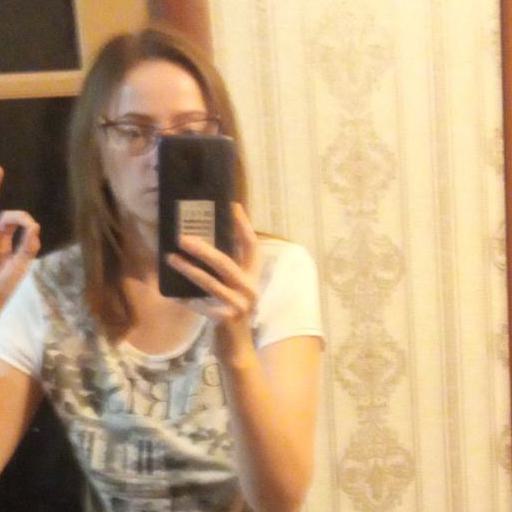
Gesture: no_gesture